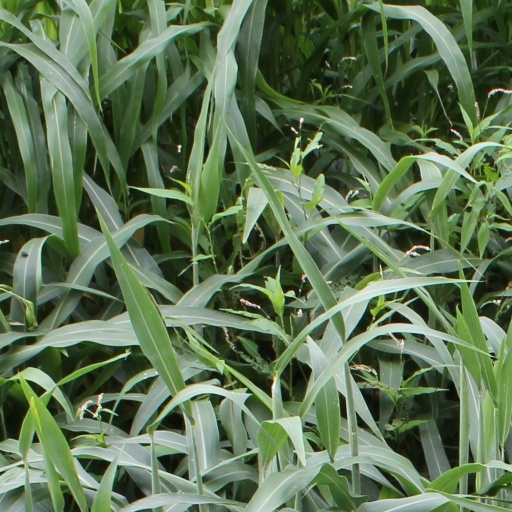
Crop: sorghum